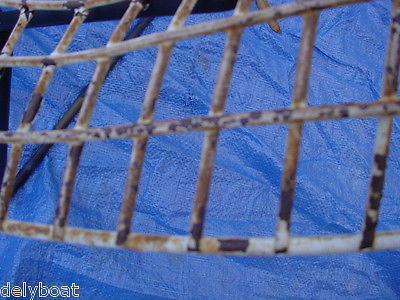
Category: chair